Digimon Battle Spirit 2

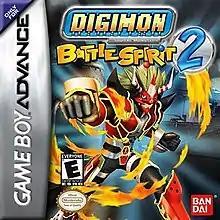
North American box art

Digimon Battle Spirit 2 is a fighting video game released for WonderSwan Color in 2002 and Game Boy Advance in 2004. It was developed by Dimps and published by Bandai based on the fourth season of the "Digimon" anime, "Digimon Frontier". It was originally released in Japan for the WonderSwan Color handheld in December 2002 with the title . It was later ported to the Game Boy Advance for the Western market, released in North America in September 2003, and Europe in August 2004.